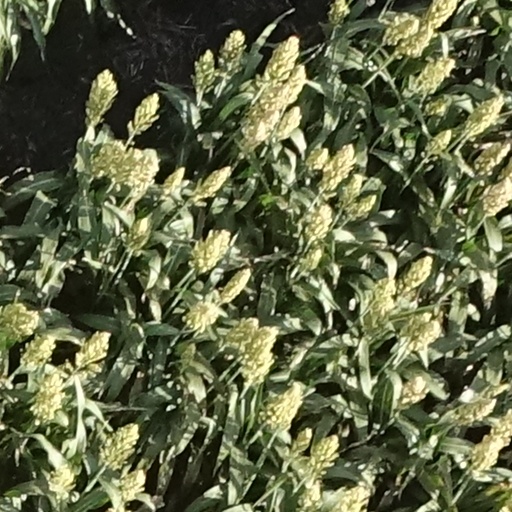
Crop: sorghum